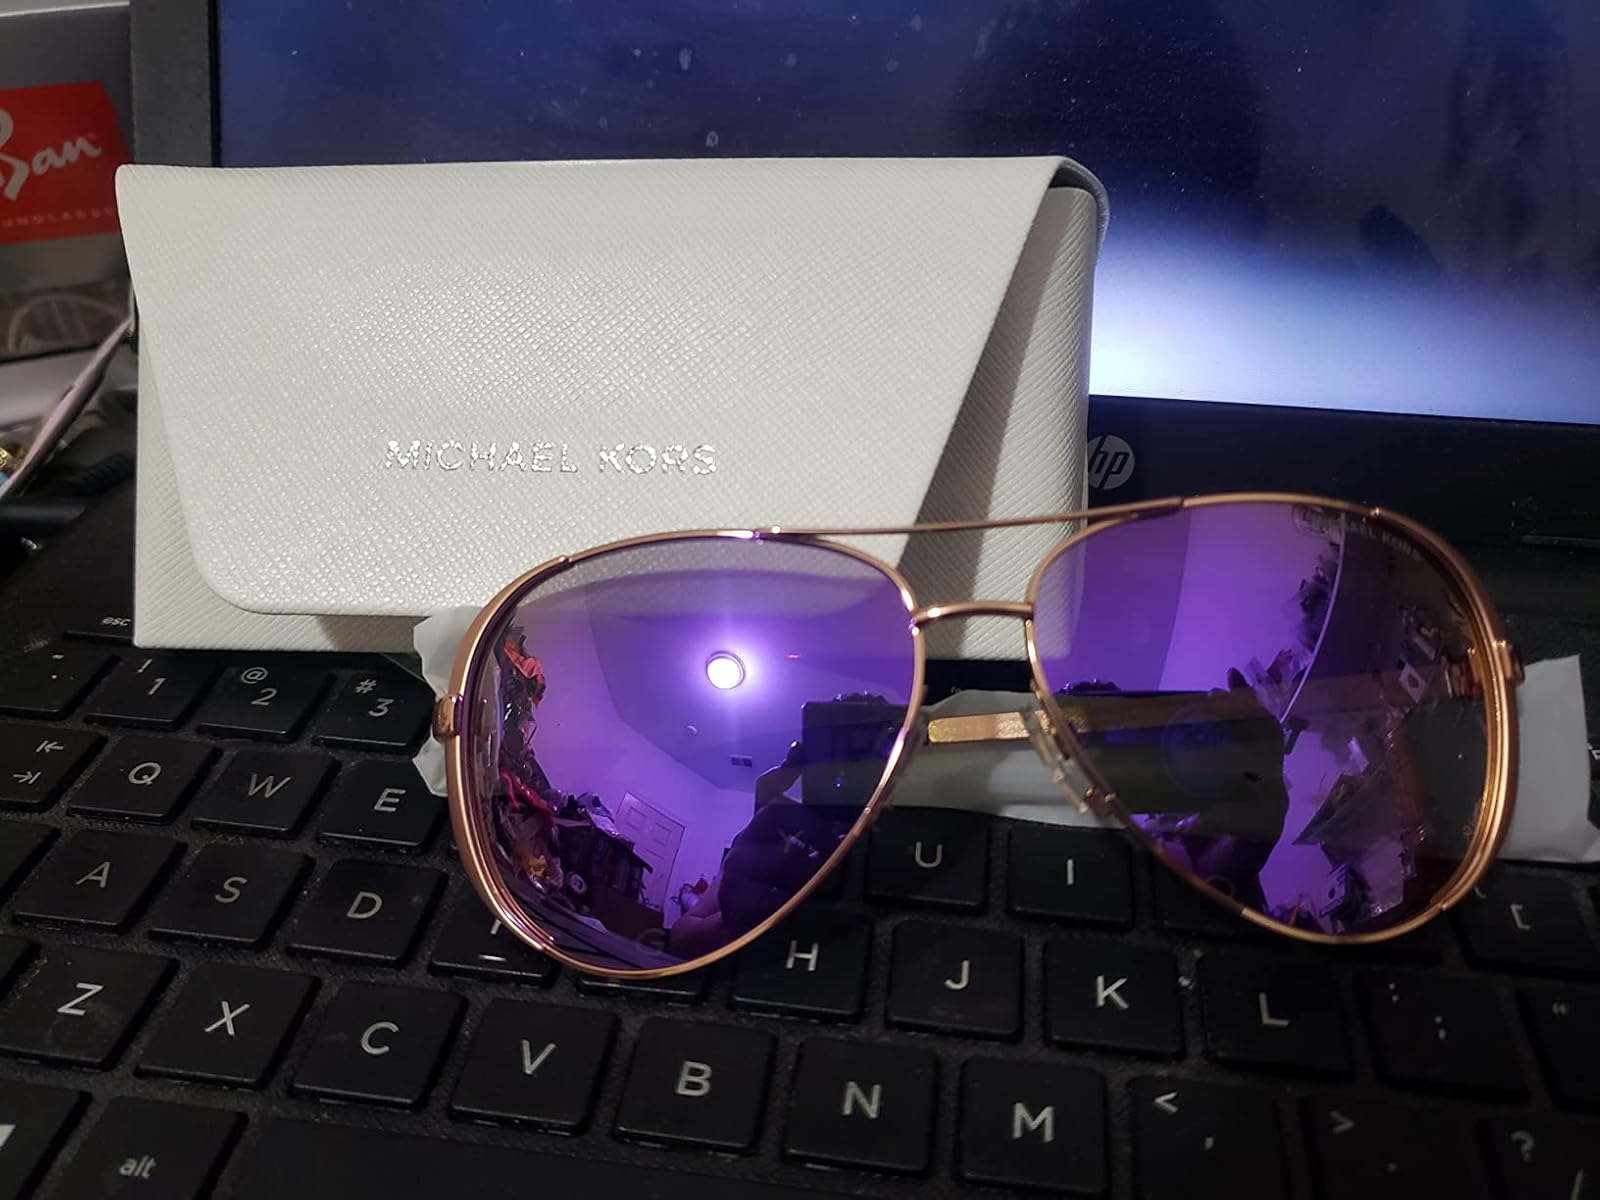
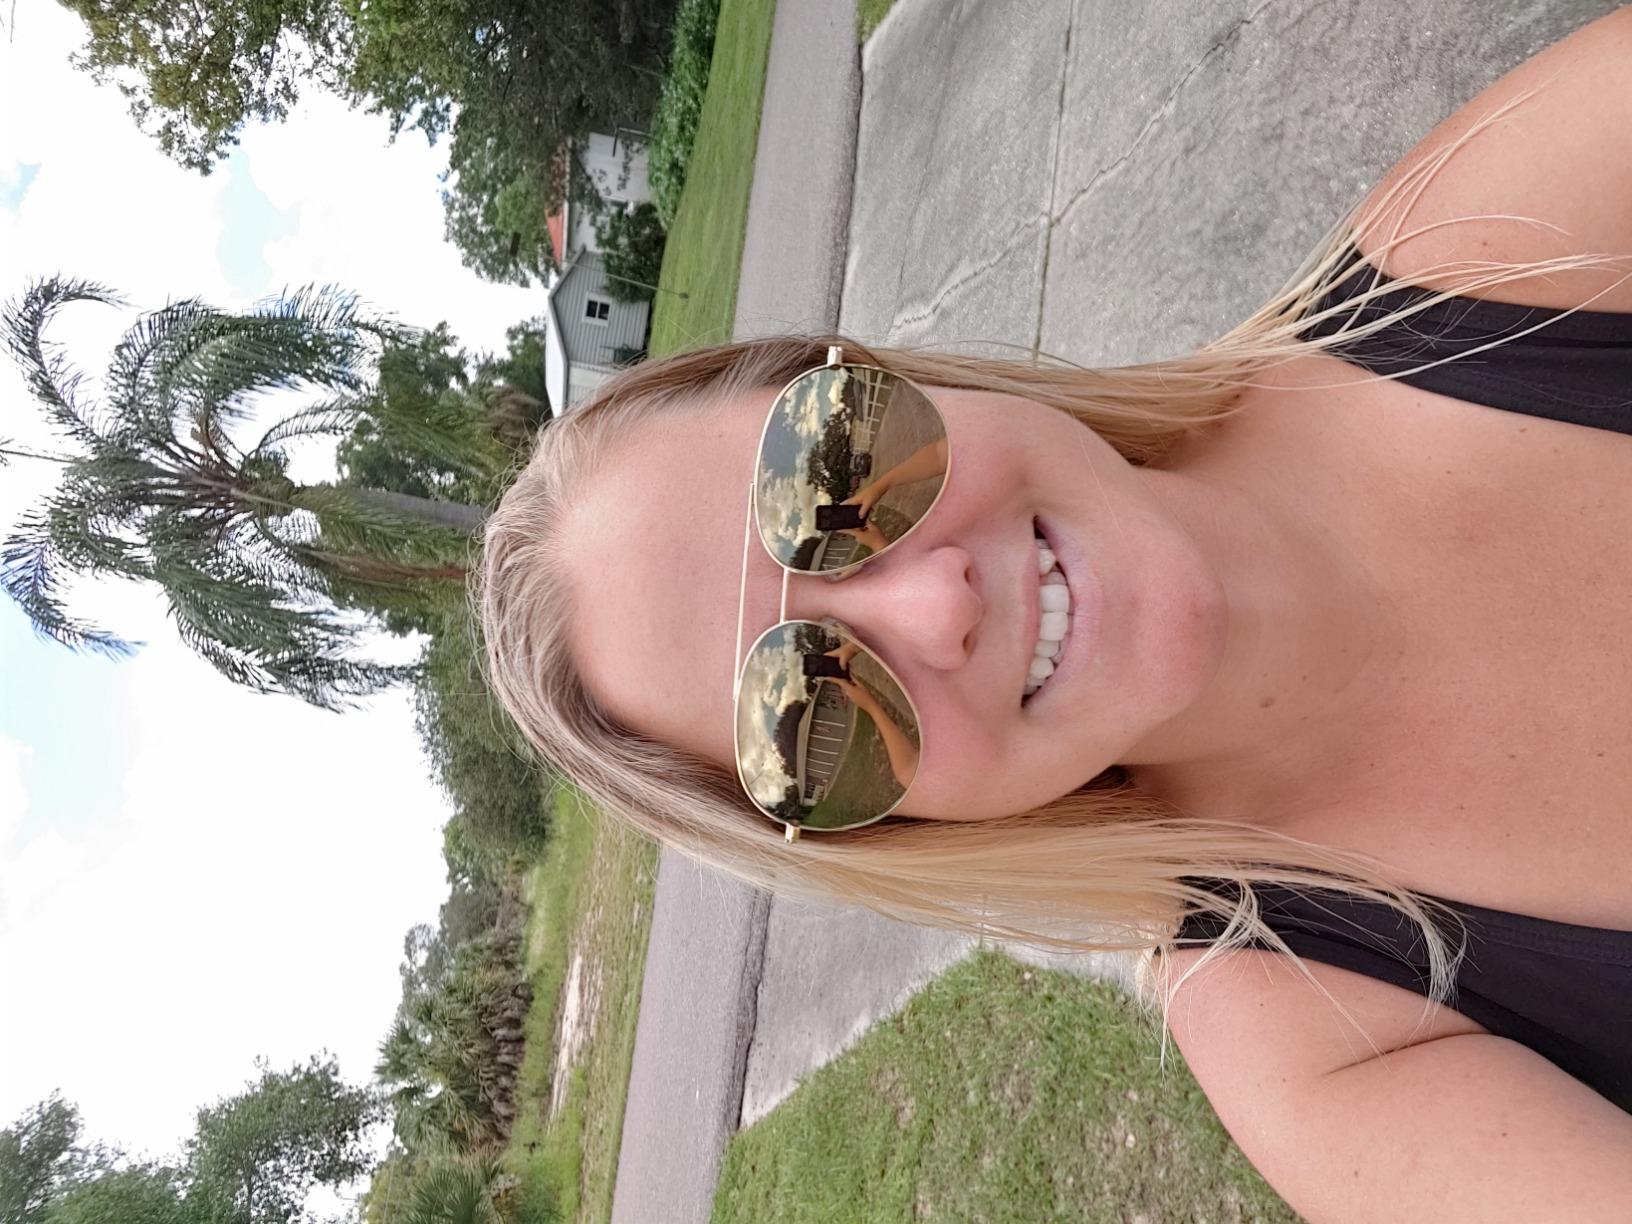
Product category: accessories_sunglasses
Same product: no